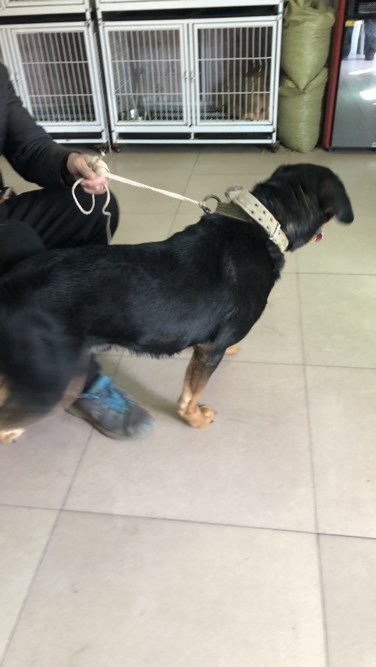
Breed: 224-n000060-Rottweiler